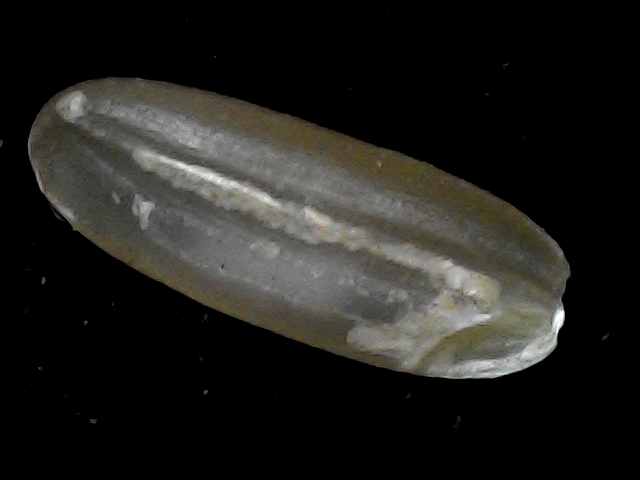
Rice variety: BR23